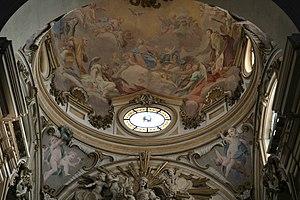
Matteo Bonechi est un peintre italien de fresques baroques, actif dans sa ville natale et ses alentours lors des premières décennies du XVIIIᵉ siècle. Il décore à Florence de nombreuses églises et palais de ses fresques aux sujets religieux, allégoriques et mythologiques.